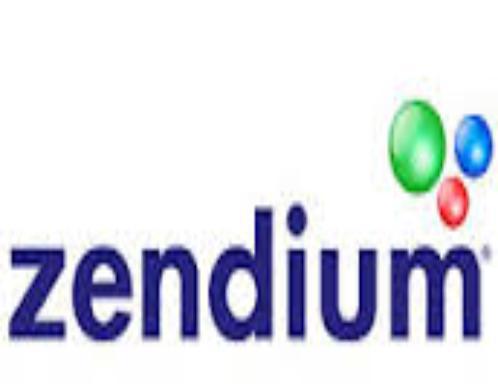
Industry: Medical